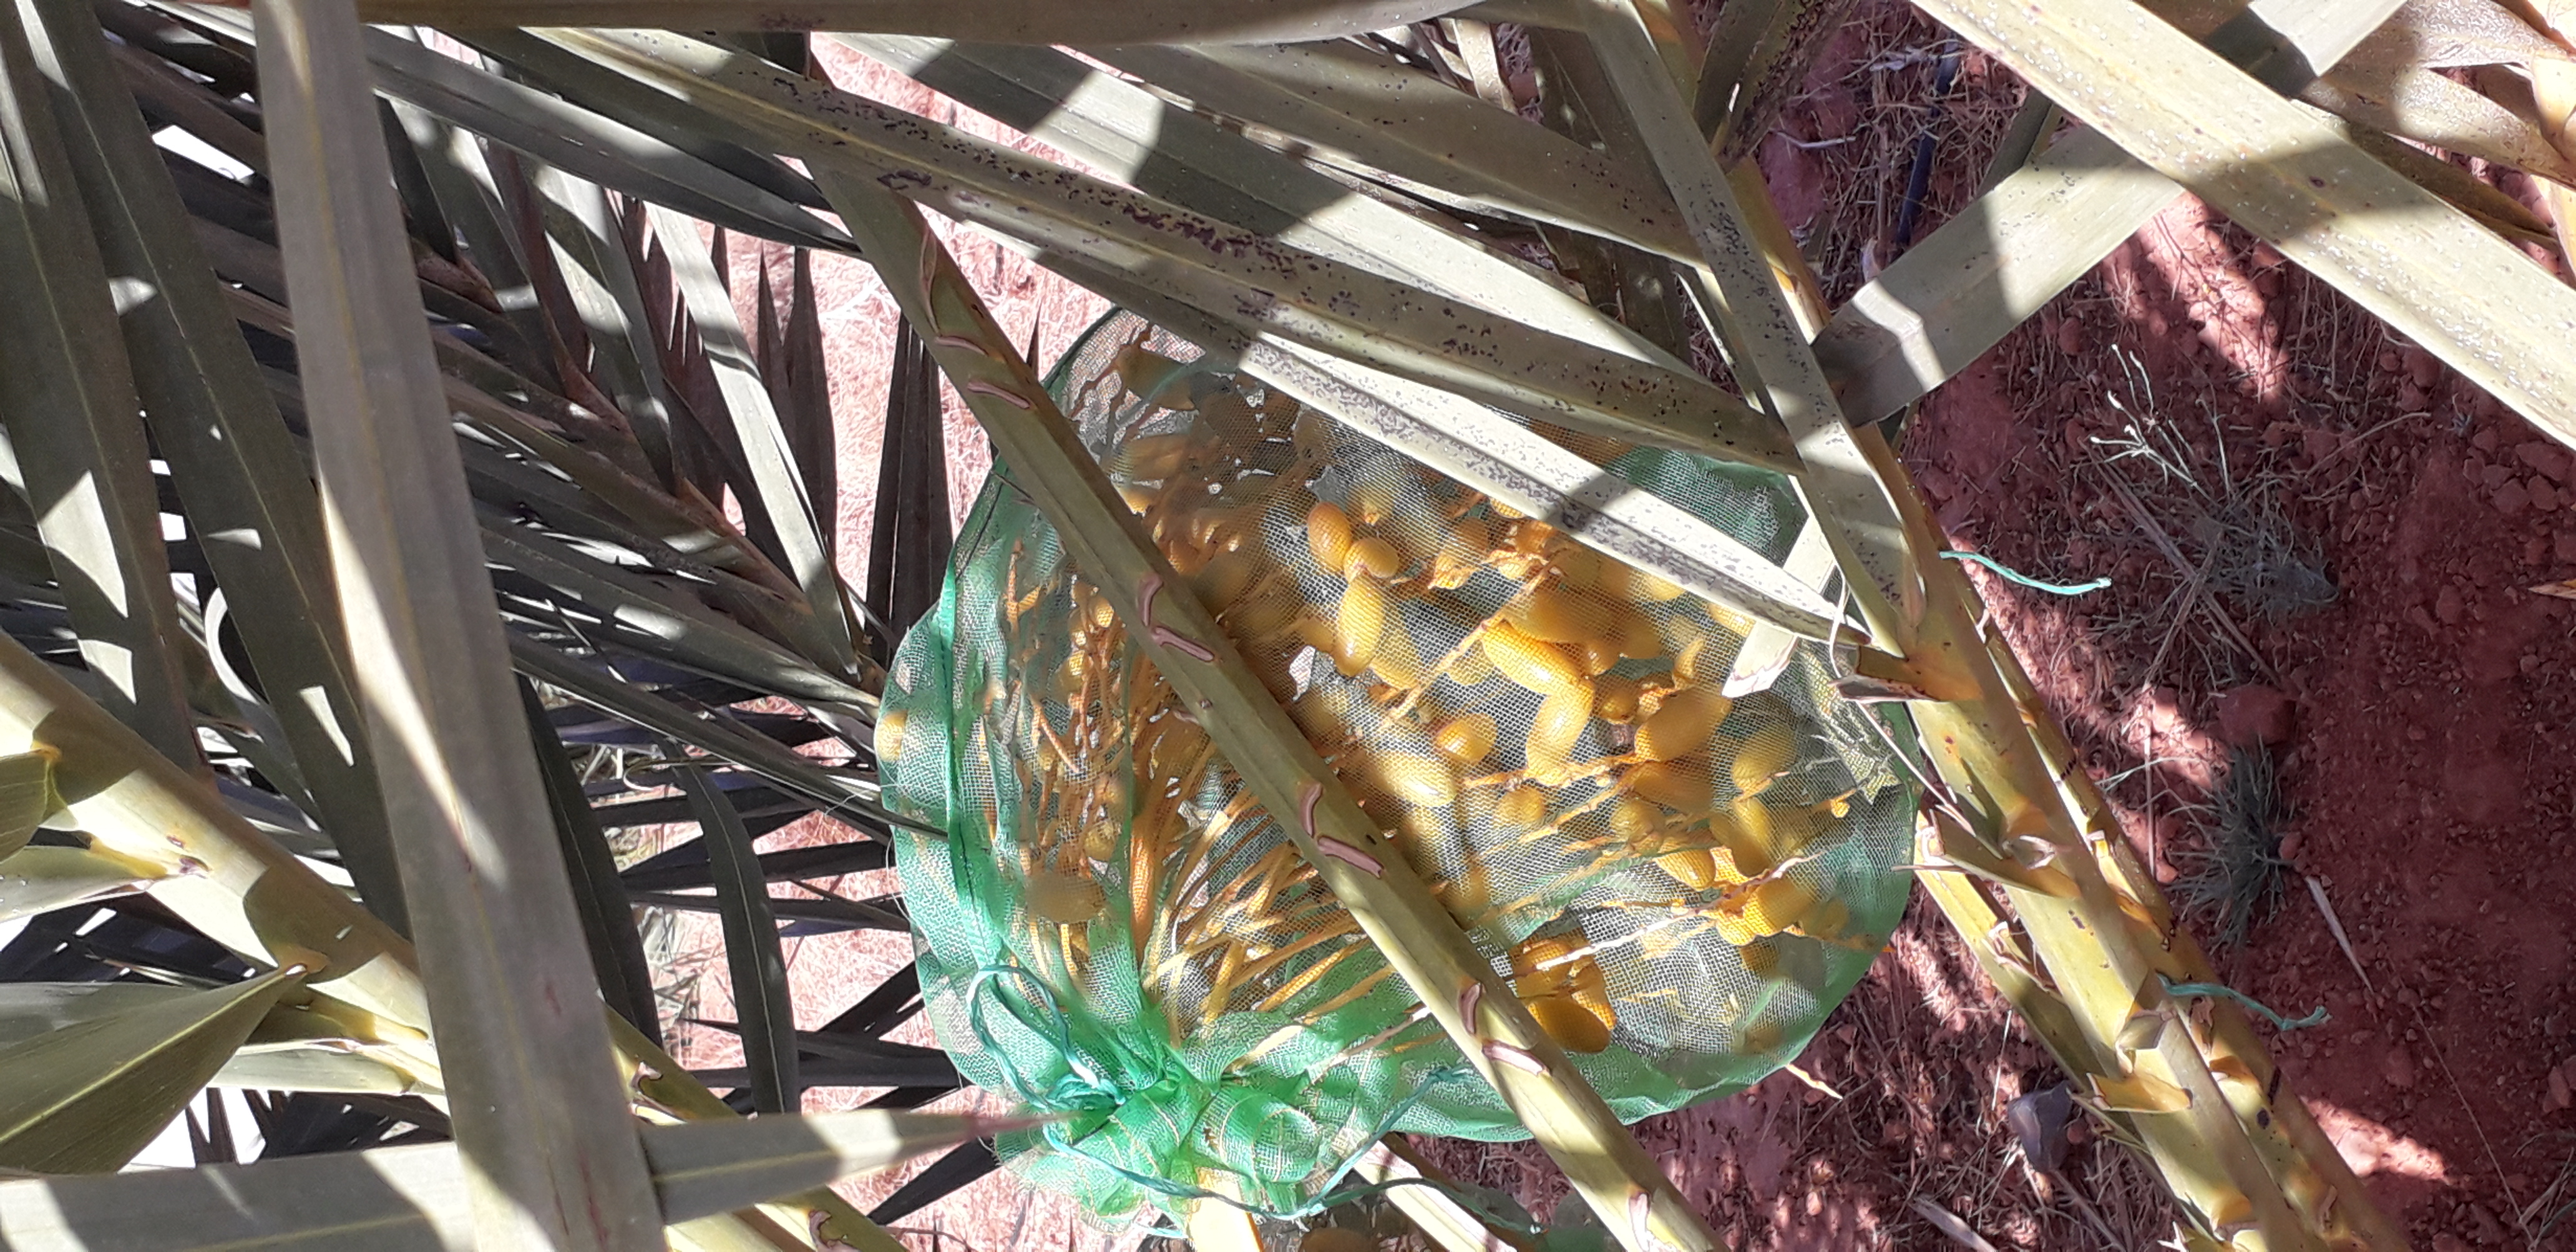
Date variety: kholt